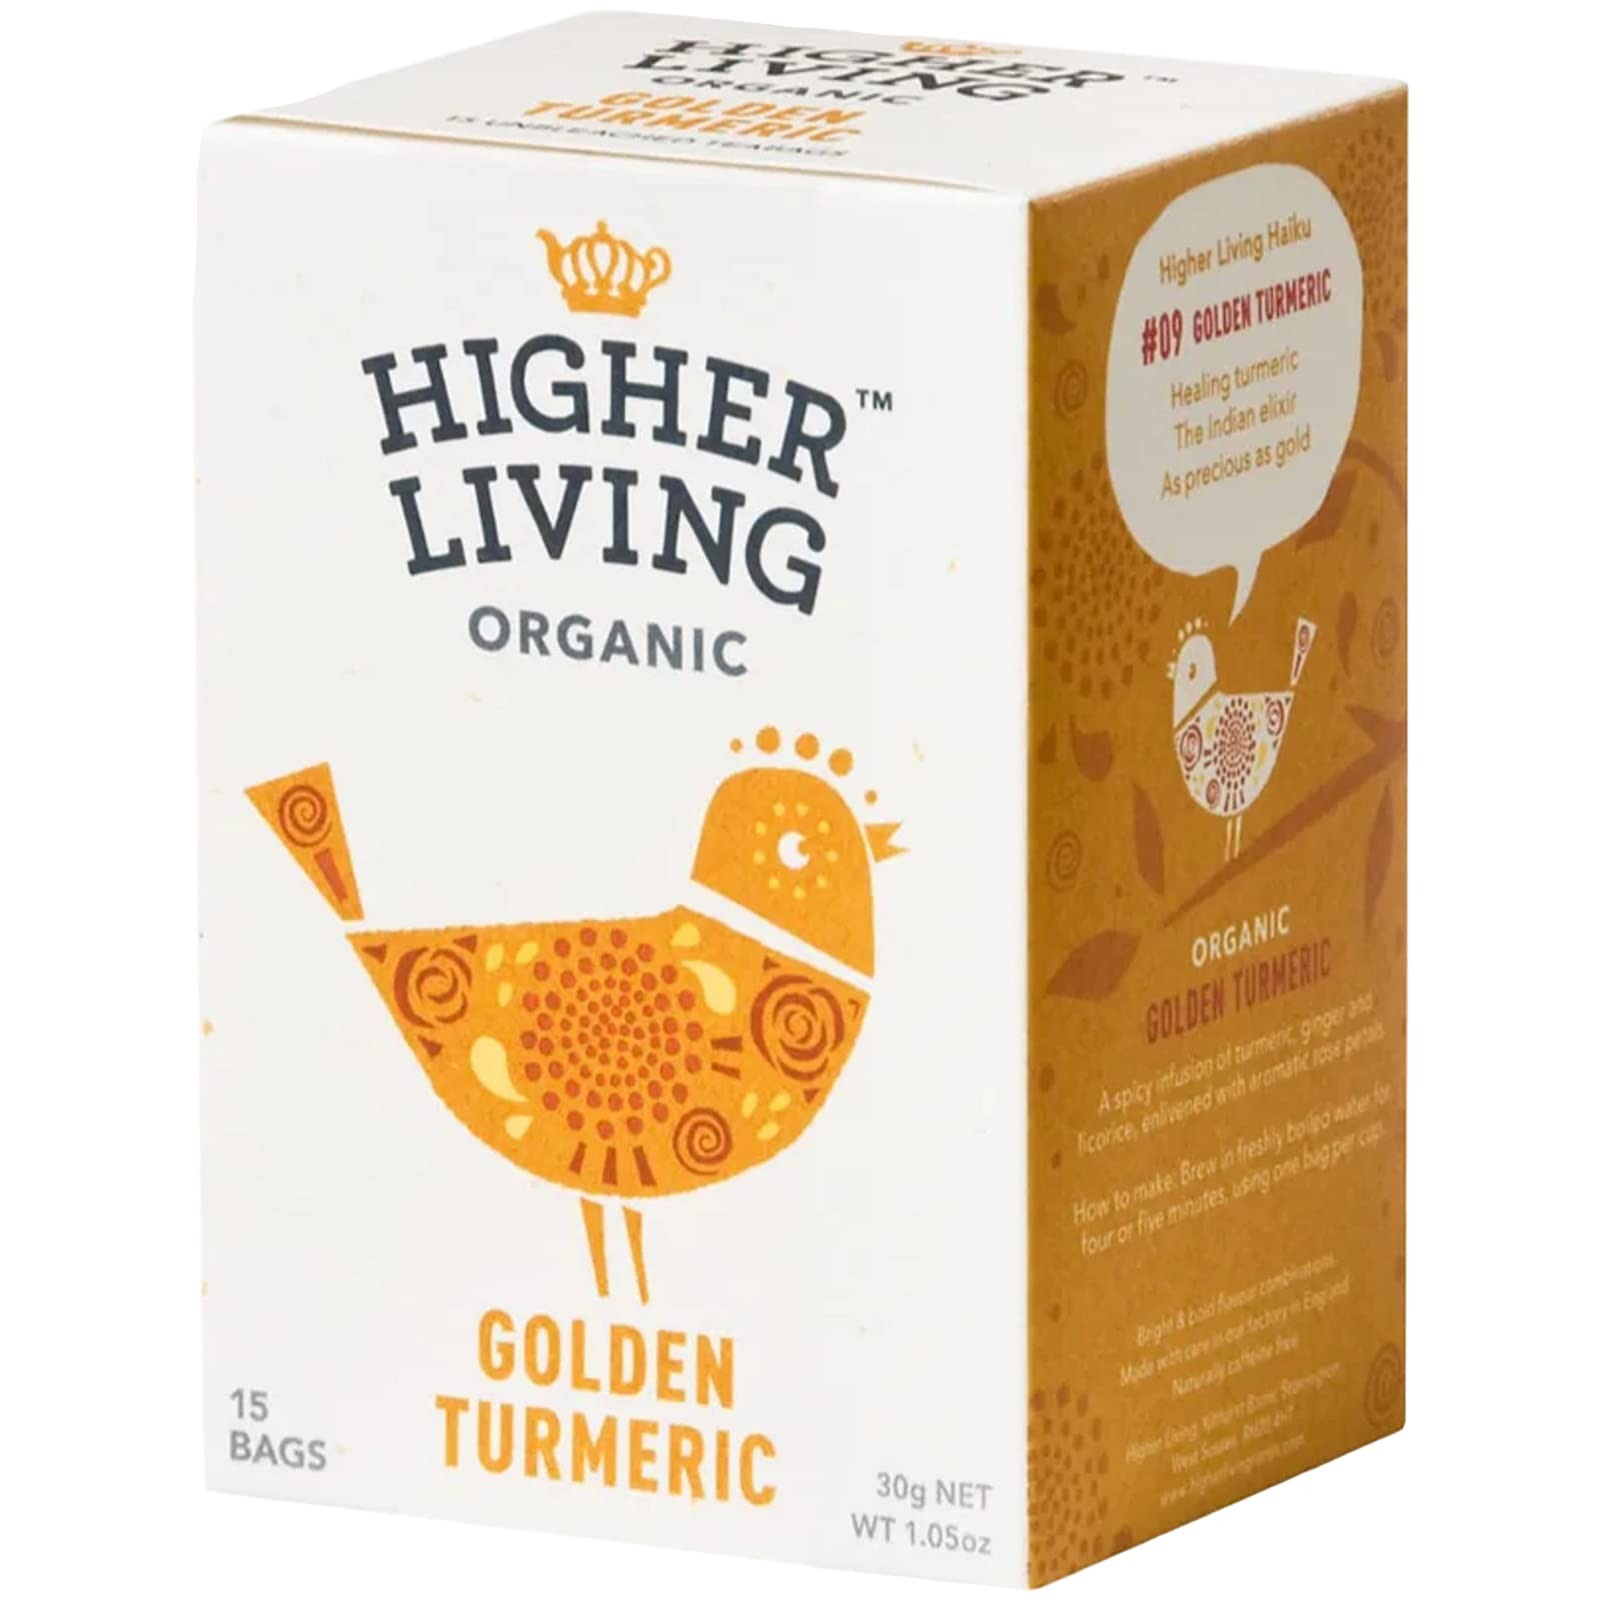
Item Name: Higher Living Organic Golden Turmeric Tea | Soothing & Calming | Made with Natural Ingredients | Premium & Healthy Tea | Caffeine Free | 15 Teabags (Pack of 1)
Bullet Point 1: High-quality organic ingredients: Higher Living Organic Golden Turmeric Tea is made with premium organic turmeric, ensuring the highest quality and purity.
Bullet Point 2: Golden turmeric blend: This tea features a carefully crafted blend of golden turmeric, aromatic spices, and herbs, creating a flavorful and soothing beverage.
Bullet Point 3: Health benefits: Turmeric is renowned for its potential health benefits, including its antioxidant properties. This tea allows you to enjoy the goodness of turmeric in a convenient and delicious way.
Bullet Point 4: Natural and caffeine-free: The Golden Turmeric Tea is naturally caffeine-free, making it a perfect choice for those looking for a soothing and calming drink without the stimulating effects of caffeine.
Bullet Point 5: 15 individually wrapped teabags: Each box contains 15 individually wrapped teabags, ensuring freshness and convenience. Simply steep the teabag in hot water for a few minutes and enjoy a comforting cup of turmeric tea.
Bullet Point 6: Rich and aromatic flavor: The combination of golden turmeric and aromatic spices creates a rich and fragrant flavor profile, providing a delightful sensory experience with every sip.
Bullet Point 7: Ethically sourced and sustainable: Higher Living is committed to ethical sourcing and sustainability. Their products are made from organic ingredients, supporting a healthier environment and promoting responsible farming practices.
Product Description: Indulge in the soothing and flavorful experience of Higher Living Organic Golden Turmeric Tea. This exceptional tea blend combines premium organic turmeric with aromatic spices and herbs, offering a delightful cup of wellness. Each box contains 15 individually wrapped teabags, ensuring freshness and convenience. Simply steep the teabag in hot water for a few minutes and savor the rich, fragrant flavors that emanate from this golden turmeric infusion. Turmeric, renowned for its potential health benefits, brings its antioxidant properties to this tea. It's the perfect choice for those seeking a natural and caffeine-free beverage to support a healthy lifestyle. Higher Living is committed to ethical sourcing and sustainability. Their organic ingredients are carefully selected to ensure the highest quality and purity while promoting responsible farming practices. Experience the goodness of golden turmeric in every sip with Higher Living Organic Golden Turmeric Tea. Order your 30g pack of 15 teabags today and elevate your tea-drinking ritual to a higher level of wellness.
Value: 15.0
Unit: Count

Price: 8.7